Zhanna Pintusevich-Block

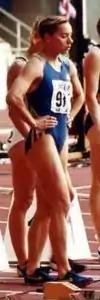

Zhanna Pintusevich-Block (Tarnopolskaya; born 6 July 1972) is a Ukrainian former world champion sprinter who competed in the Olympic Games.